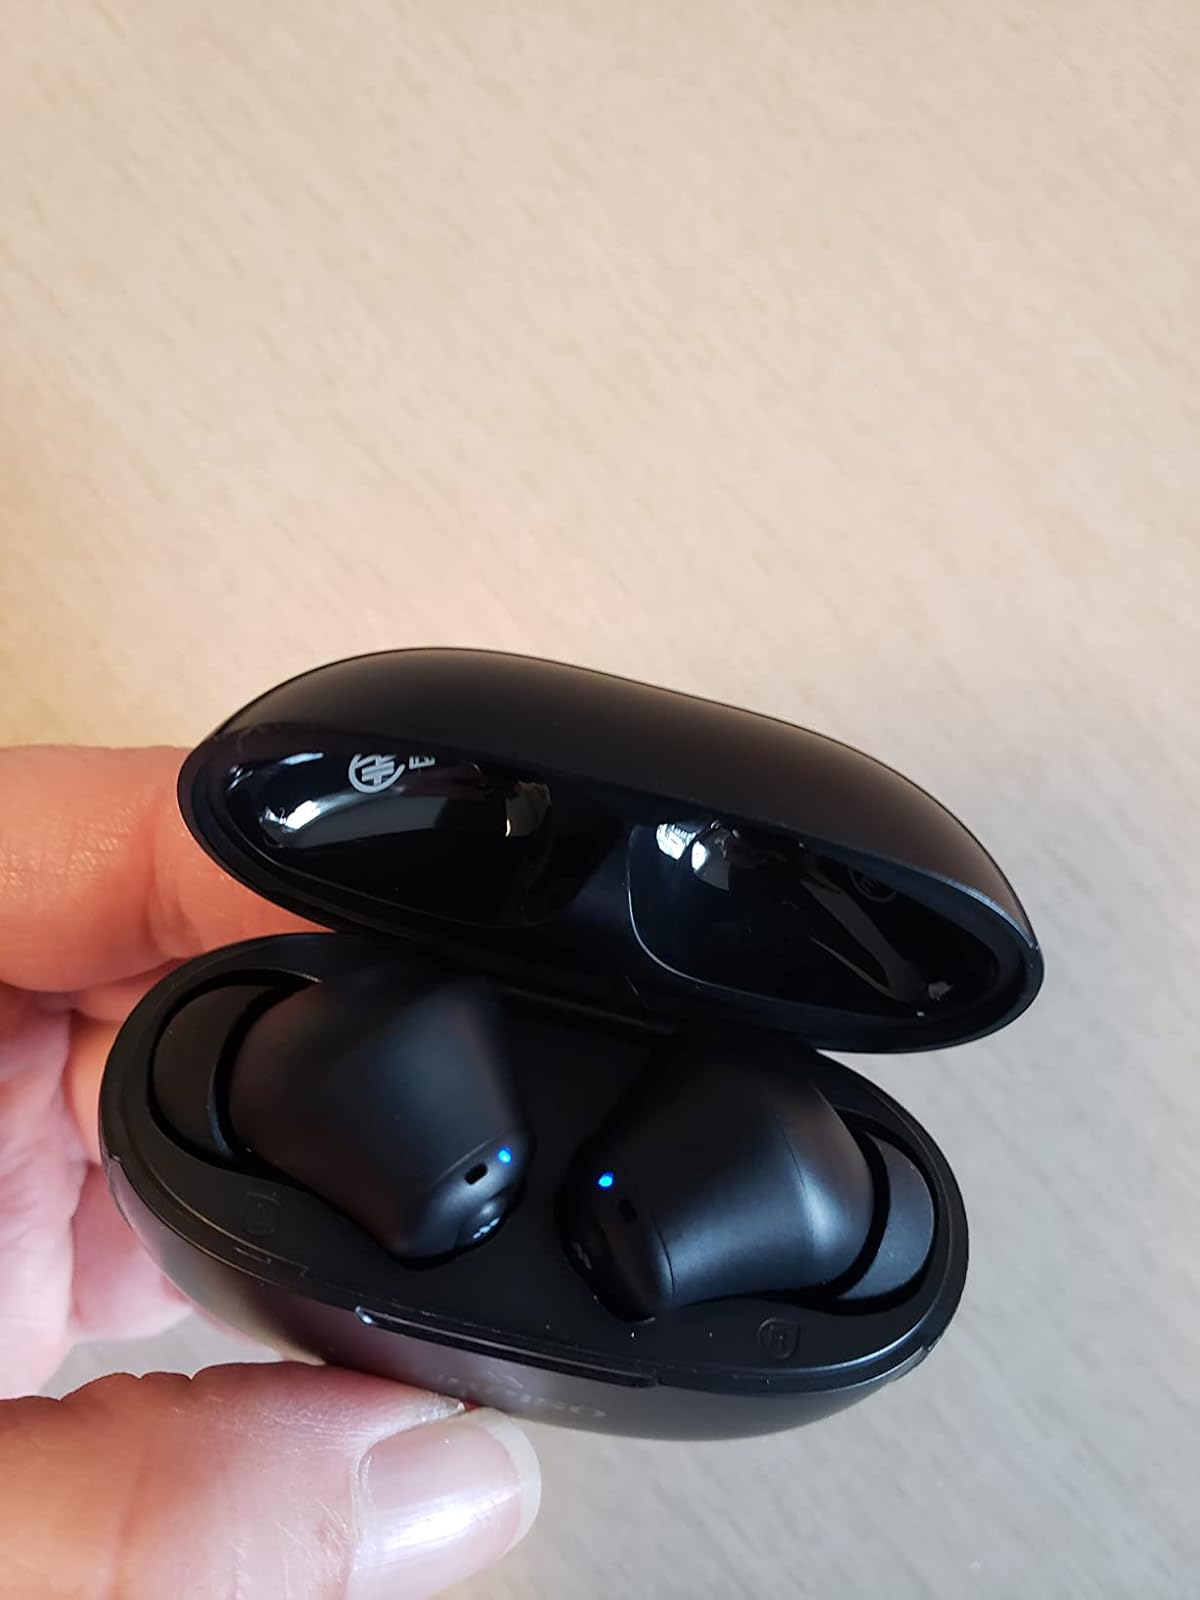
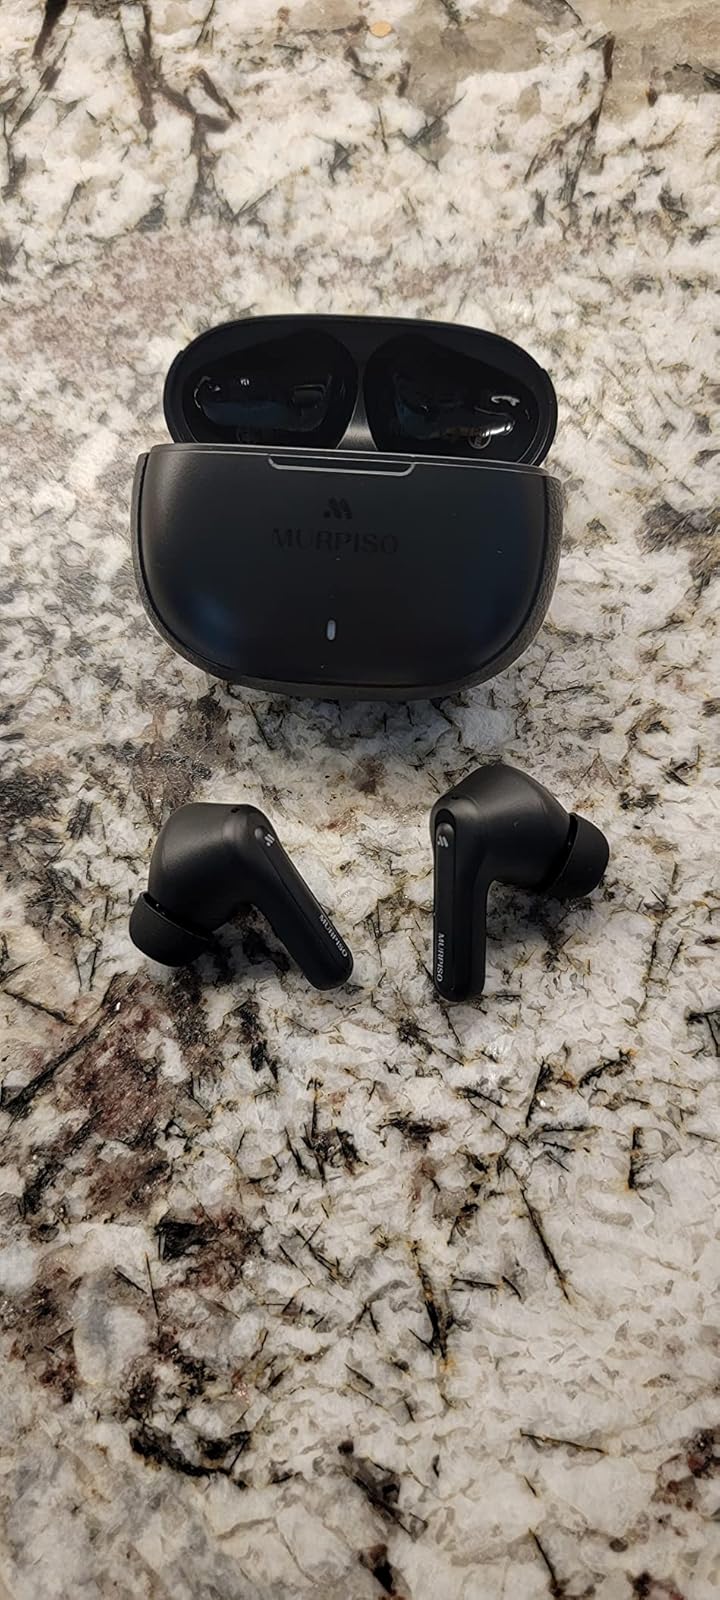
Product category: earbuds
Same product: yes